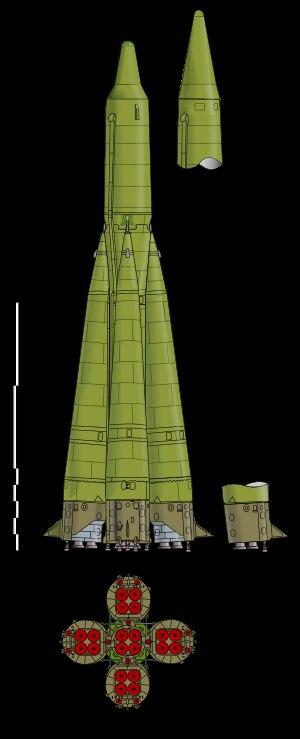
L'histoire du missile balistique naît au XXᵉ siècle grâce à quelques scientifiques précurseurs de l'exploration de l'espace. Elle débute véritablement en 1944 lorsque des missiles balistiques V2 sont utilisés pour la première fois par l'Allemagne nazie au cours de la Seconde Guerre mondiale. Durant la guerre froide, ce type d'arme va connaître un développement considérable. Capitalisant sur le savoir-faire des ingénieurs allemands, les États-Unis et l'Union soviétique se lancent dans des projets de développement de missiles qui débouchent dans les années 1950 sur des armes opérationnelles capables d'emporter une ogive nucléaire à une distance pouvant atteindre plusieurs milliers de kilomètres. Des milliers de missiles sont produits dans les années 1960 par les deux super-puissances, en vue d'équiper soit leurs forces de théâtre d'opérations, soit leurs forces nucléaires stratégiques. La France et la Chine se lancent aussi dans le développement de ce type d'armes dans les années 1960.